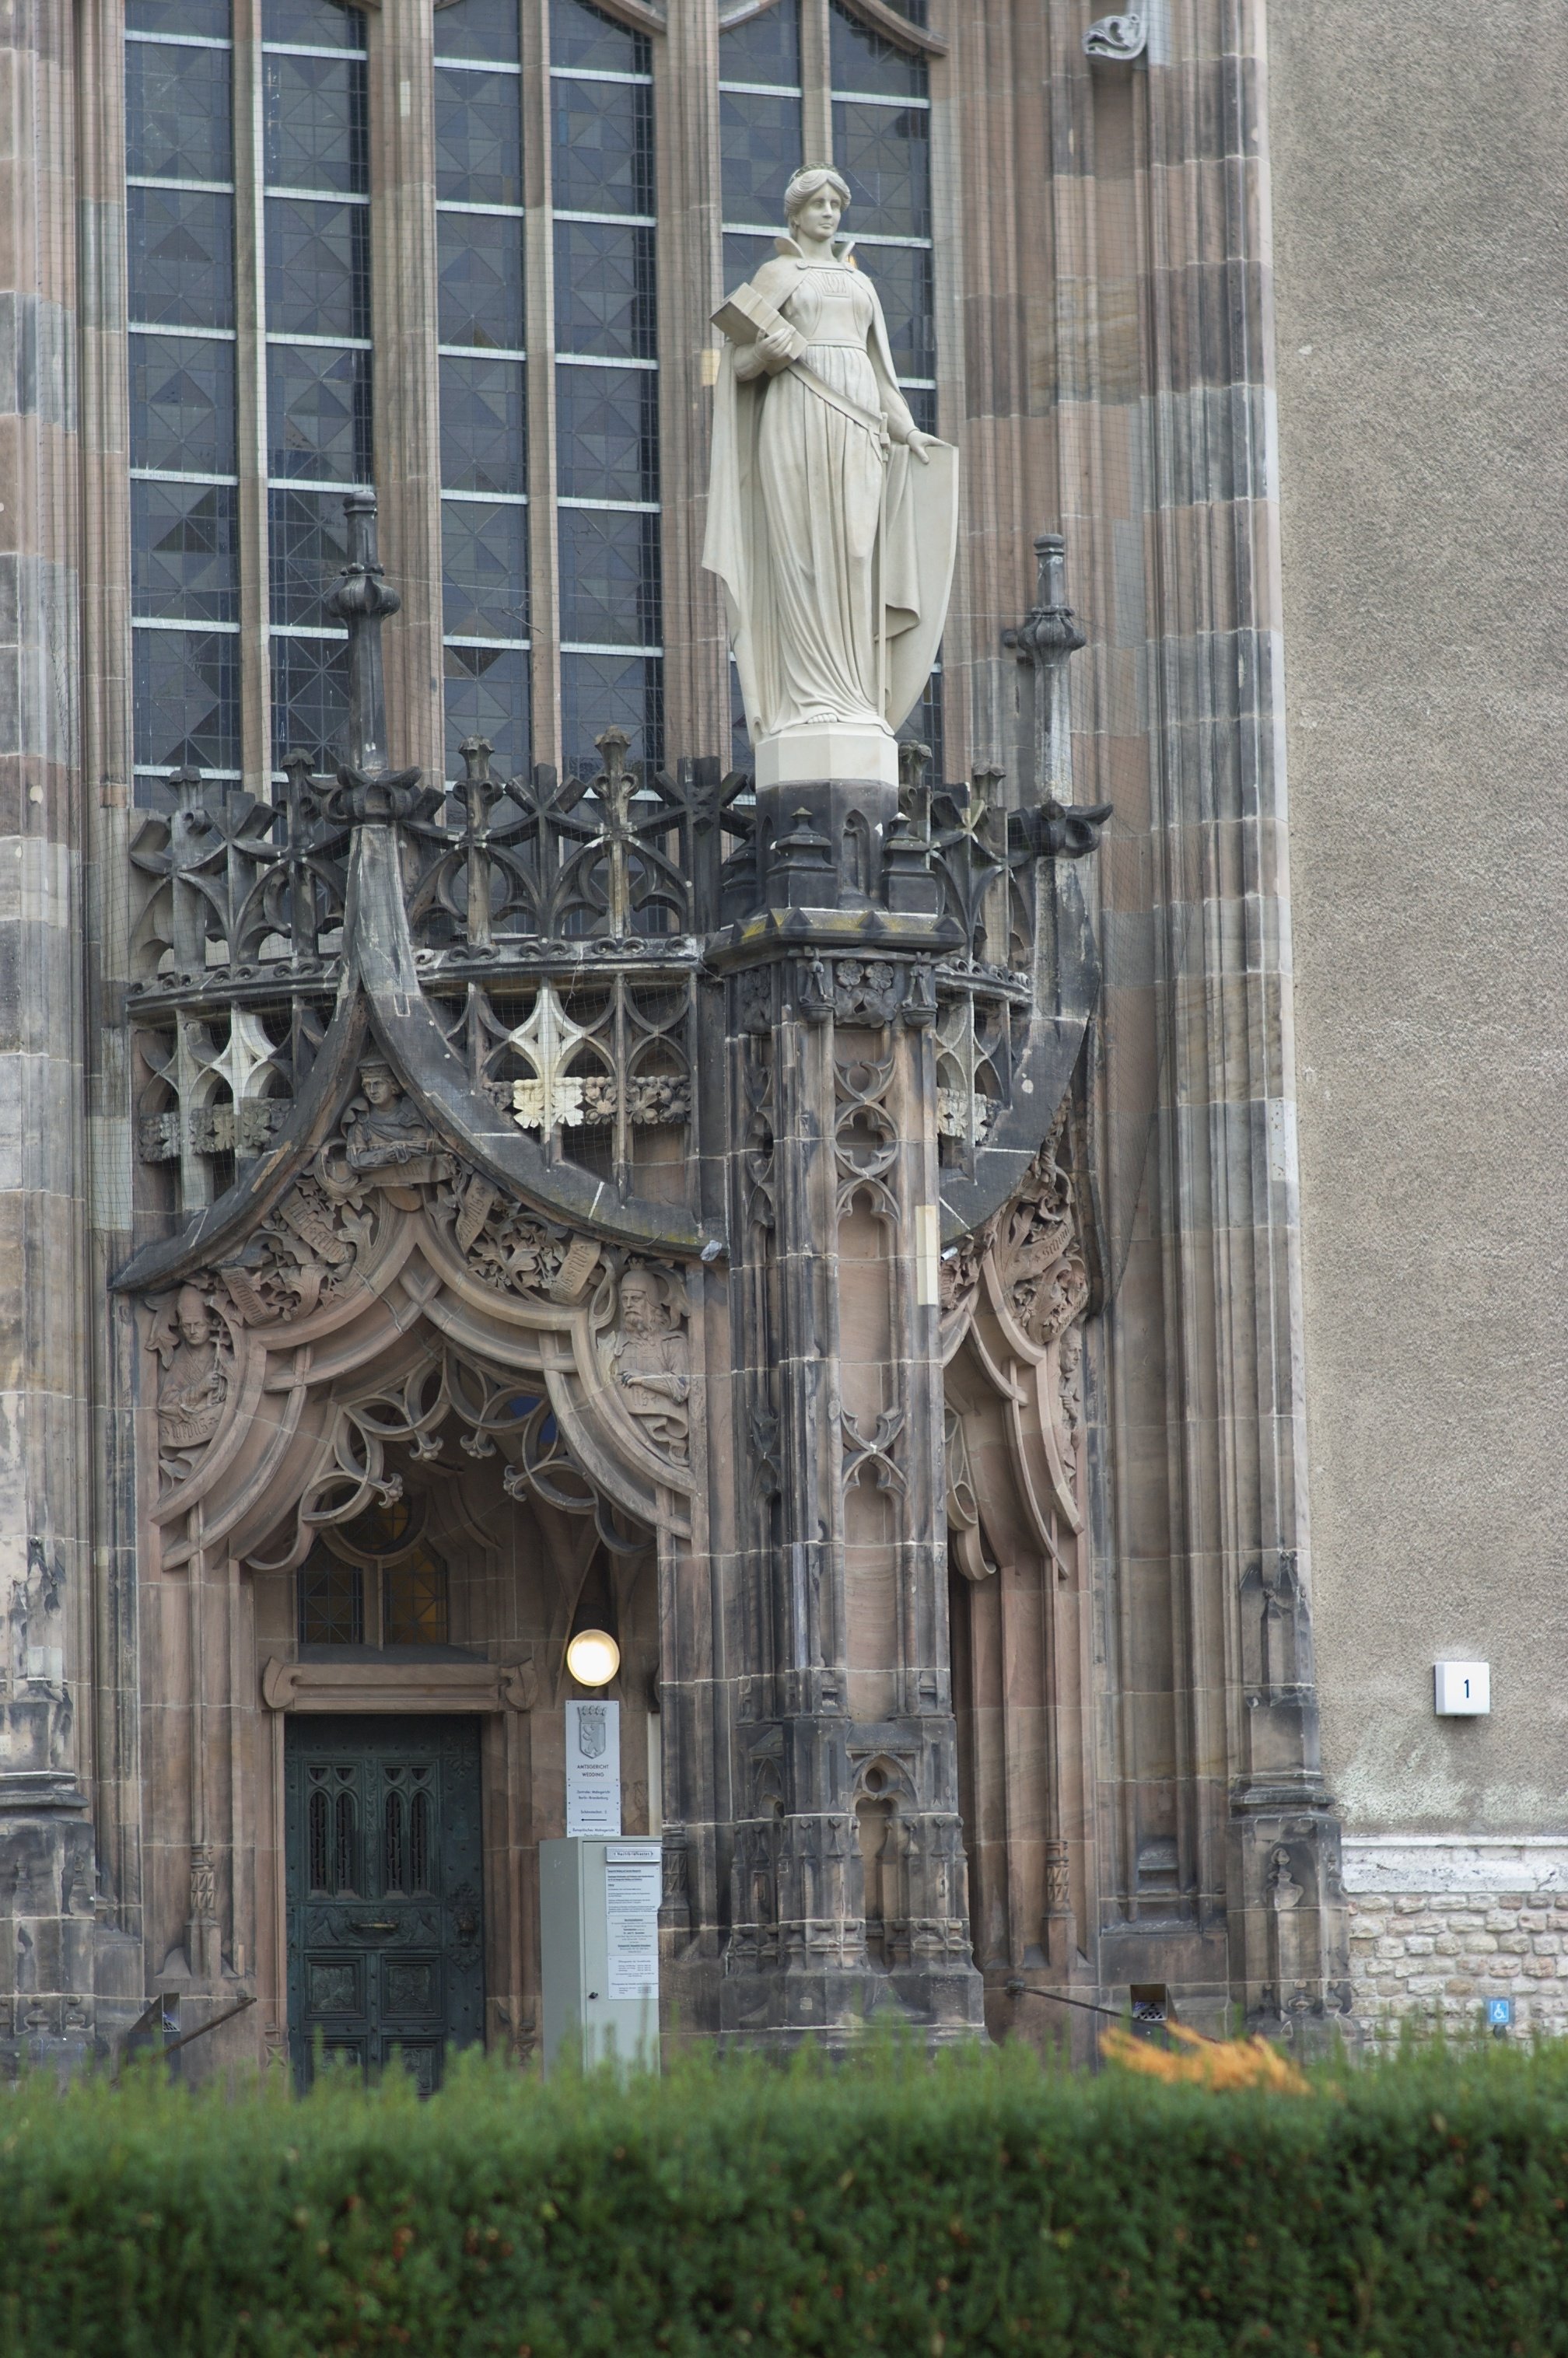
architecture, building, monument, statue, column, landmark, facade, cathedral, chapel, wedding, place of worship, sculpture, rawtherapee, germany, deutschland, berlin, walimex, samyang, pentax, 85mm, lenstagged, steffenzahn, k100d, justpentax, iamflickr, 85mmf14, walimex85mm, walimexpro8514if